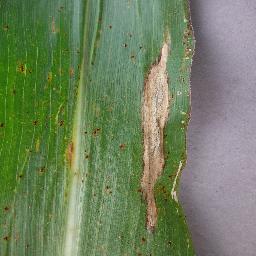
Label: Corn_(Maize)___Northern_Leaf_Blight